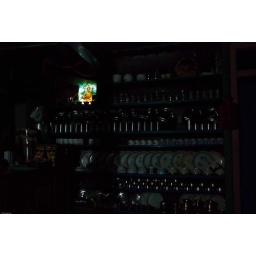
Picture of a tea house kitchen in Chamje.